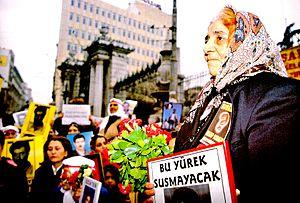
Photo de la mère du journaliste Metin Göktepe pendant une manifestation.
Metin Göktepe était un journaliste turc, qui a été tué par la police turque lors d'une garde à vue.